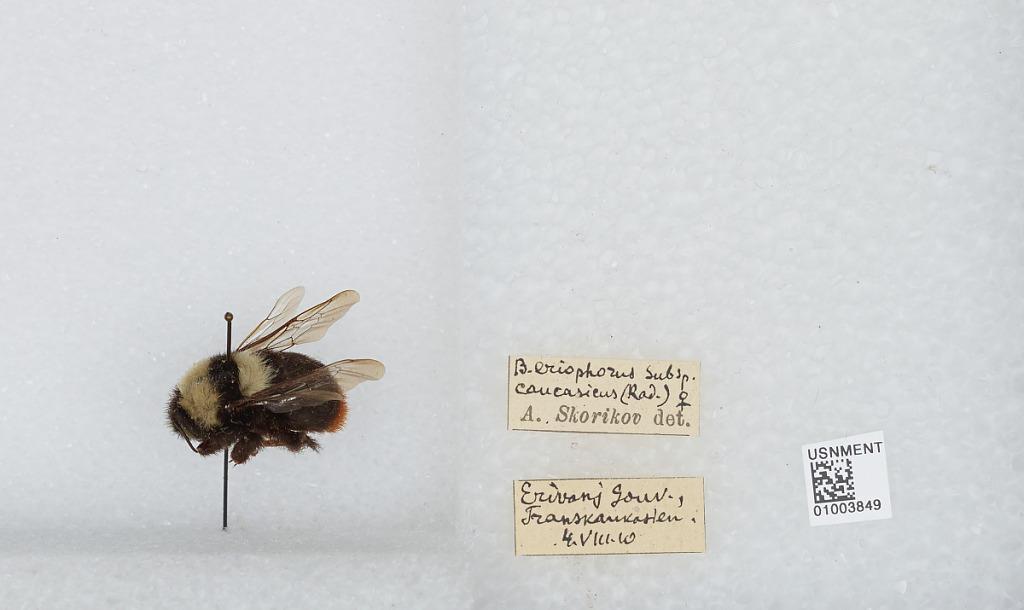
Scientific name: Bombus (Melanobombus) lapidarius lapidarius (Linnaeus)
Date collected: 1910-8-4
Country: Armenia
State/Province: Yerevan
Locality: Erevan, Transkaukasien
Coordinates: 40.1814, 44.5144
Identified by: Skorikok, A.